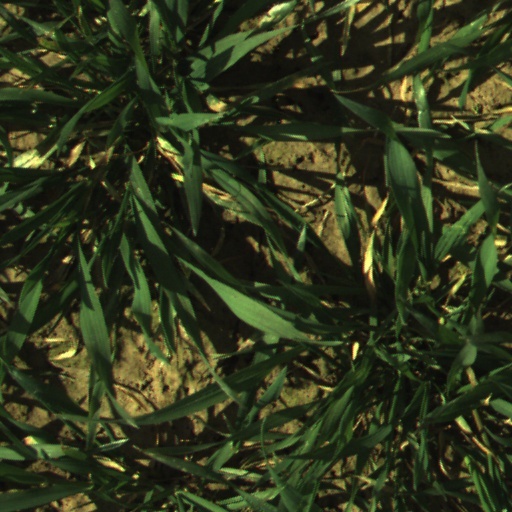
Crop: wheat